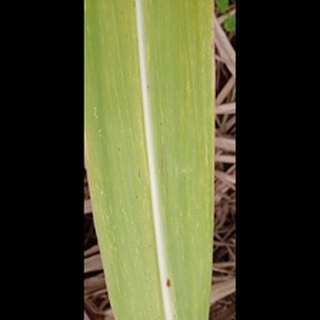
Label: sugarcane_yellow_leaf_disease